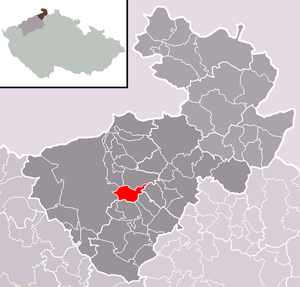
Dobrná est une commune du district de Děčín, dans la région d'Ústí nad Labem, en Tchéquie. Sa population s'élevait à 457 habitants en 2018.